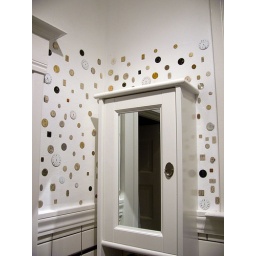
I added more watch faces and even a whole watch to the area around my sink in my bathroom